Islam in Malaysia

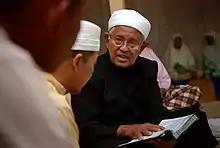
An Ustaz during the Akad Nikah marital ceremony

The Sunni Islam of the Shafi'i school of thought is the official, legal form in Malaysia, although syncretist Islam with elements of Shamanism is still common in rural areas. Mosques are an ordinary scene throughout the country and azan (call to prayer) from minarets are heard five times a day. Government bodies and banking institutions are closed for two hours every Friday so Muslim workers can conduct Friday prayer in mosques. However, in certain states such as Kelantan, Terengganu, Kedah and Johor, the weekends fall on Friday and Saturday instead of Saturday and Sunday. It has been introduced to several states, notably Kelantan and Terengganu, all businesses close for 2 hours on every Friday for prayers. Failure to comply would result in fines.